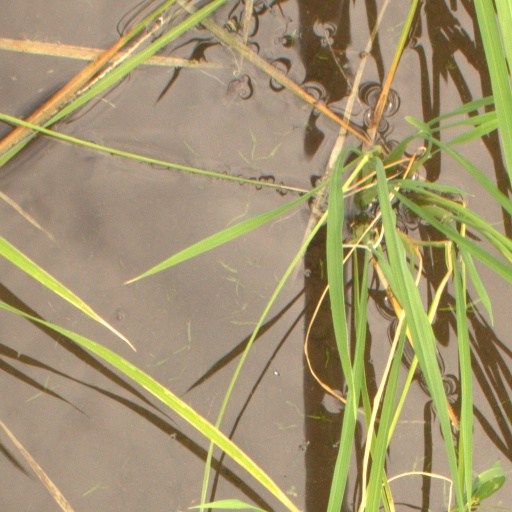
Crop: rice